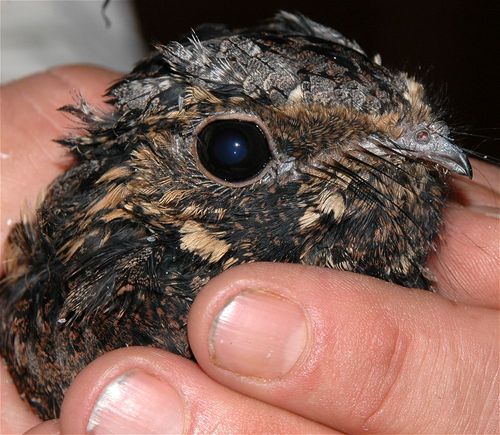
very small bird with a large black eye, small beak, with a combination of brown, grey and black in its plumage.
a bird with brown and black feathers on its head, large black eyes, and a short bill.
this bird has blck eyes, and beige, dark brown, grey and black covering its entire body in small speckles.
a very small round bird, with giant black eyes and a tiny black beak.
the bird has matted brown and black feathers and a large, black eye.
this bird has round black eyes and a short black beak
this bird has big round black eyes and a small bill
this particular bird has a belly that is black and brown
this bird has a brown crown as well as a small white bill
this particular bird has a belly that is brown and tan
Species: Whip Poor Will